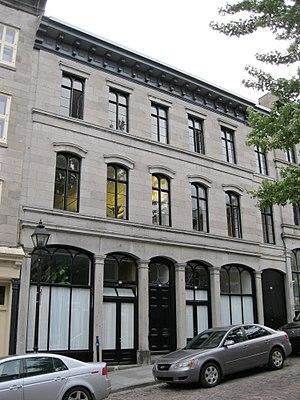
La maison Jane-Tate I, classée en 1964, est une maison-magasin urbaine de style néo-Renaissance, construite en 1863 et 1864. Elle est située au 416-420, rue de Bonsecours, dans le Vieux-Montréal.
Cet article recense les lieux patrimoniaux de Montréal inscrit au répertoire des lieux patrimoniaux du Canada, qu'ils soient de niveau provincial, fédéral ou municipal.
Cette liste recense les biens du patrimoine immobilier de Montréal inscrits au répertoire du patrimoine culturel du Québec. Pour le reste de la région de Montréal, voir Liste du patrimoine immobilier de Montréal.